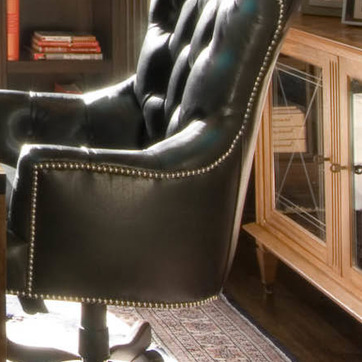
Material: leather